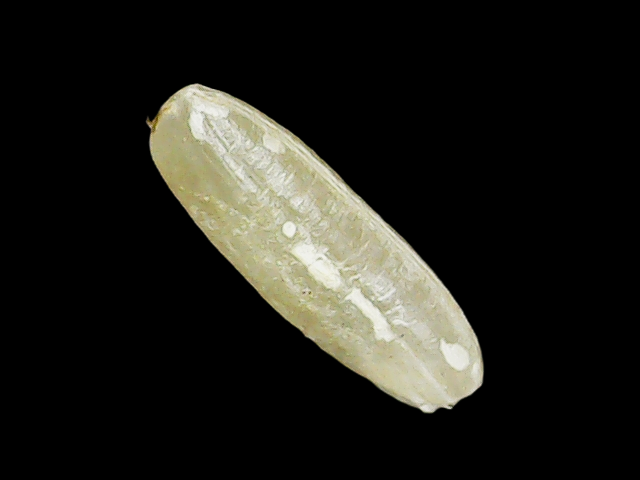
Rice variety: Binadhan16